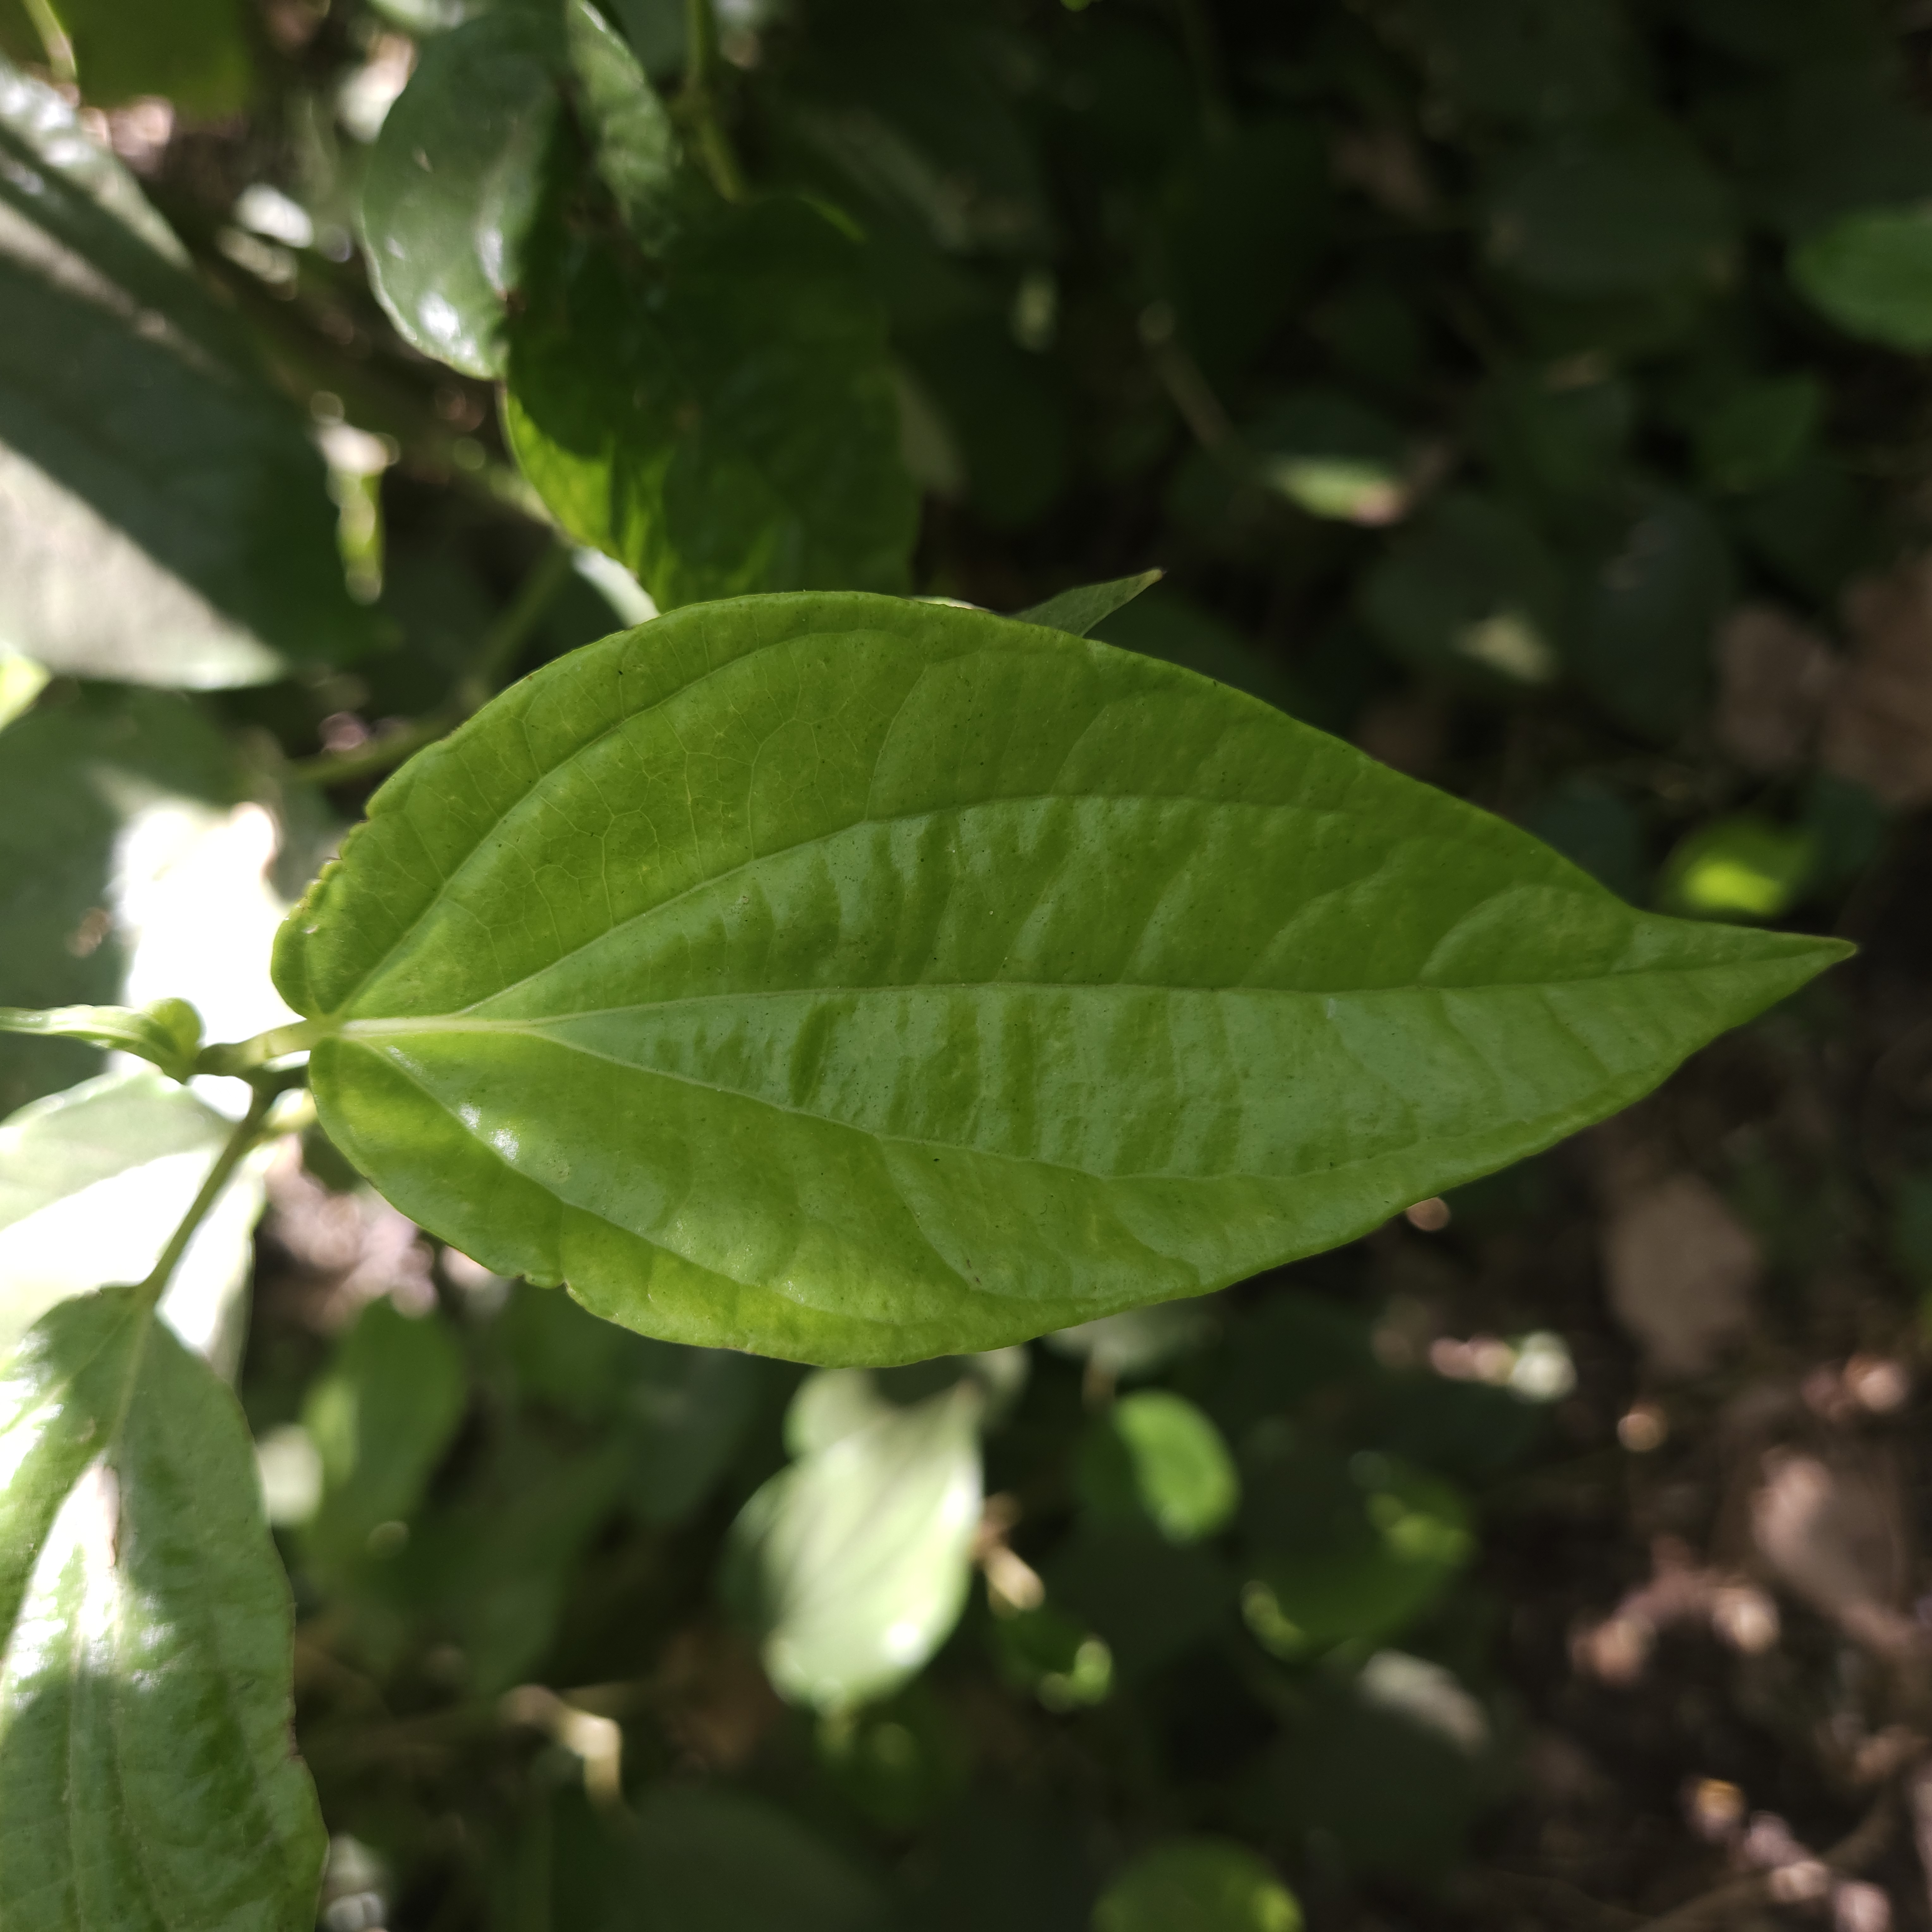
Label: Healthy